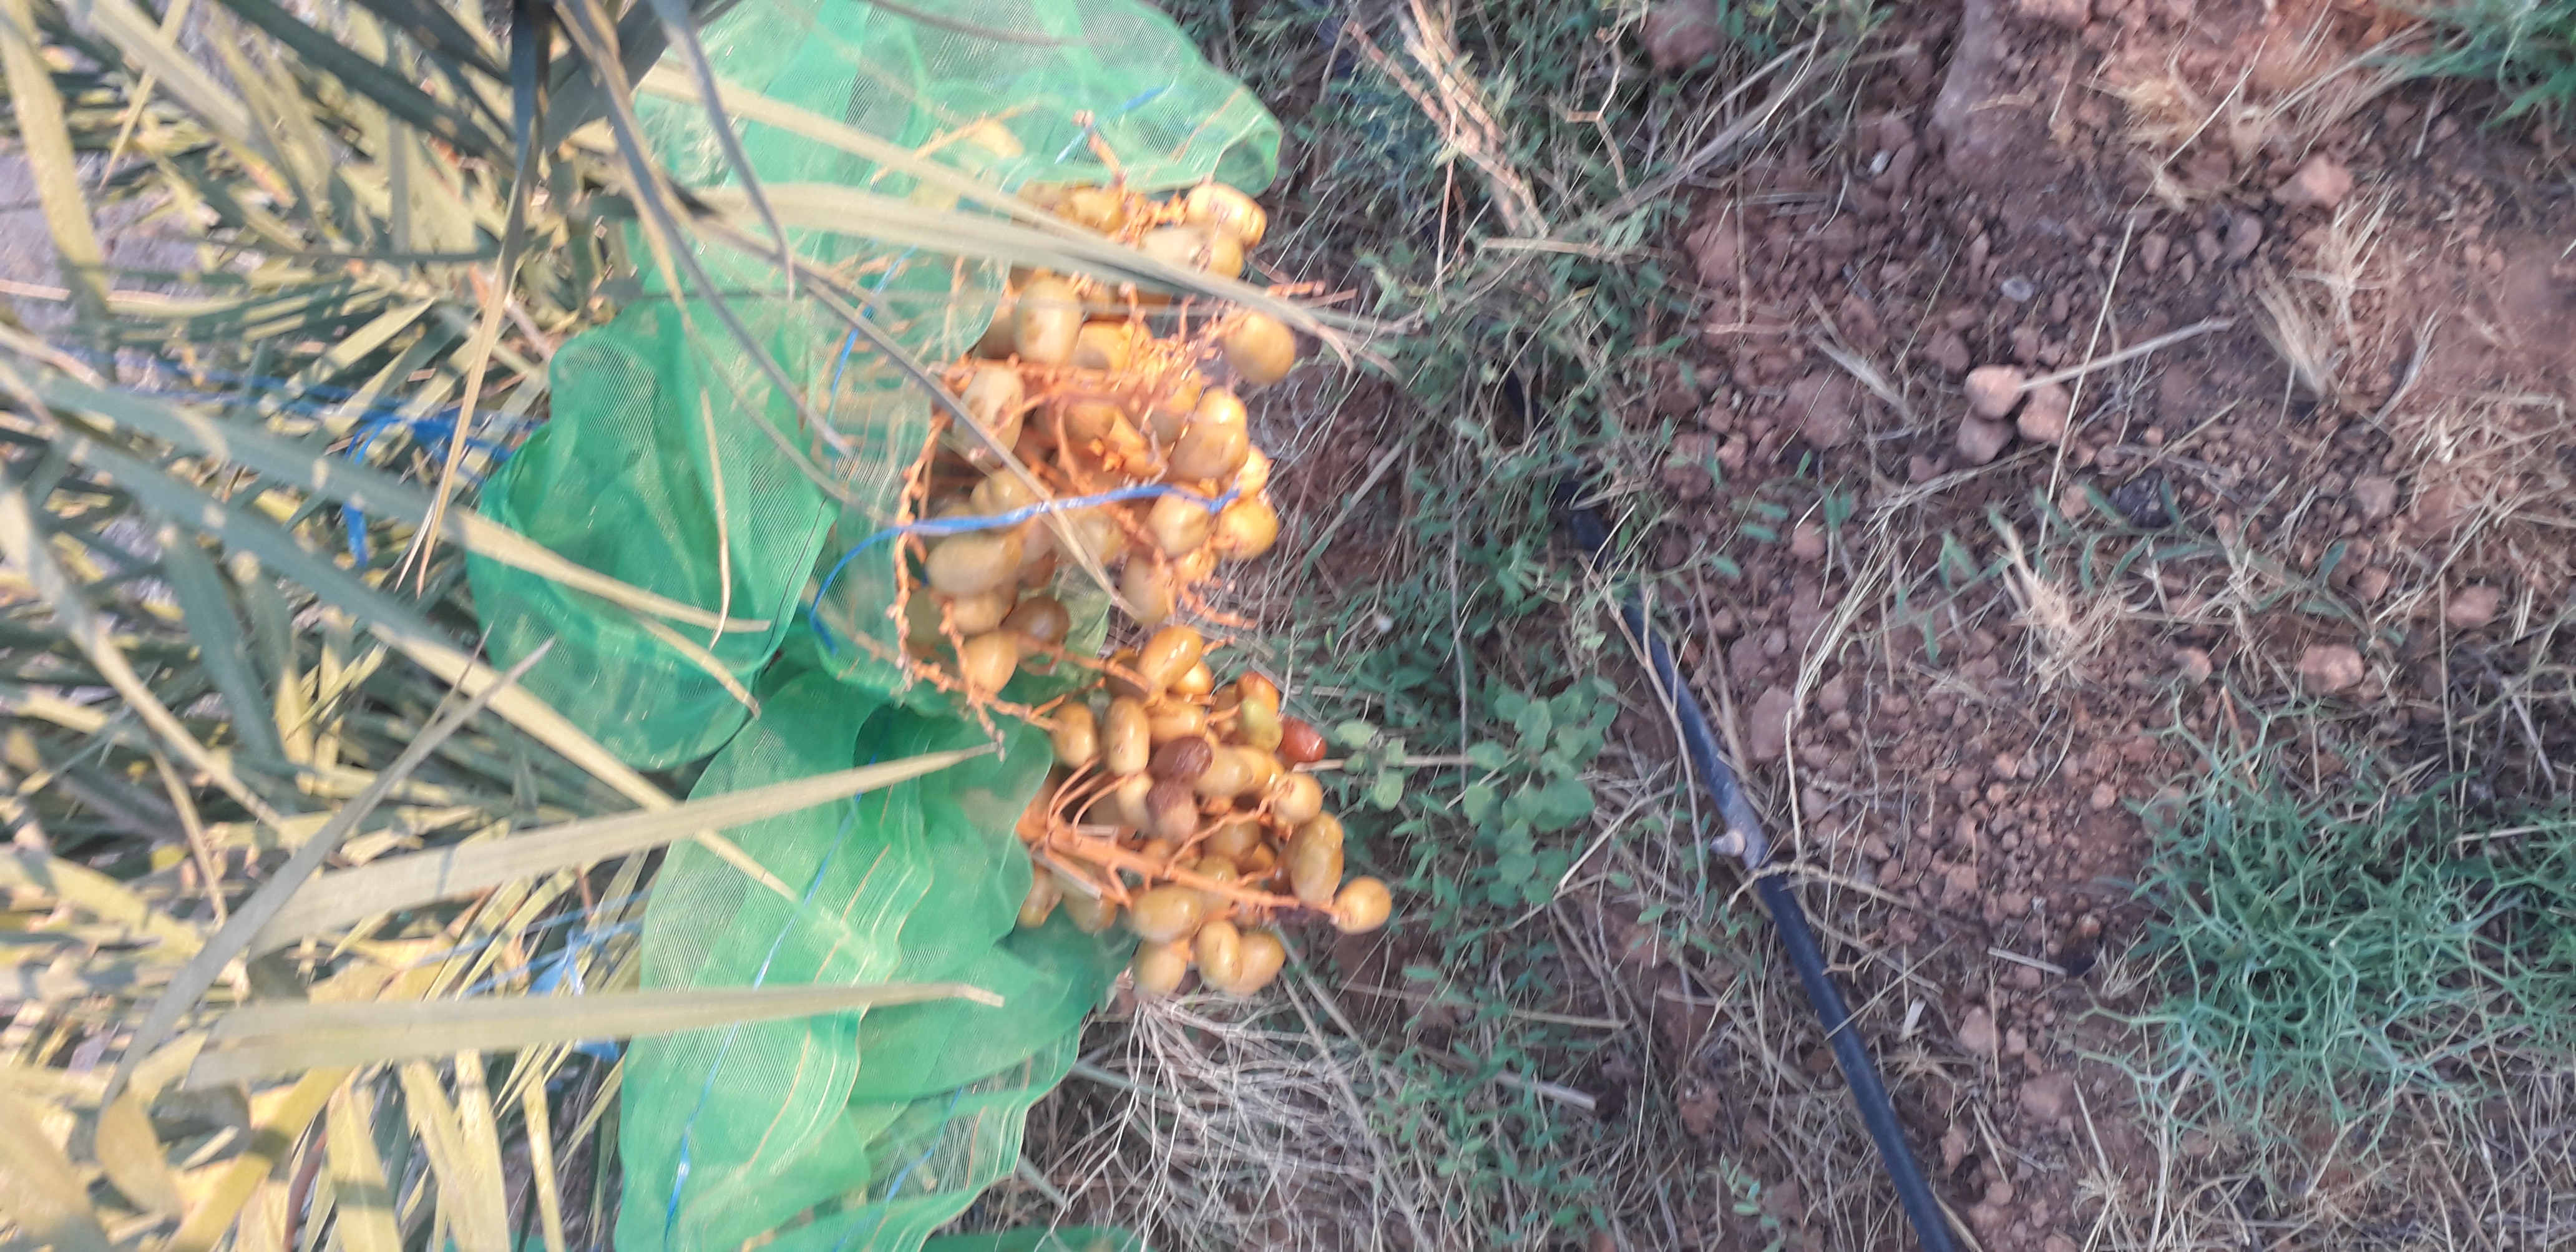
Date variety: Boufagous